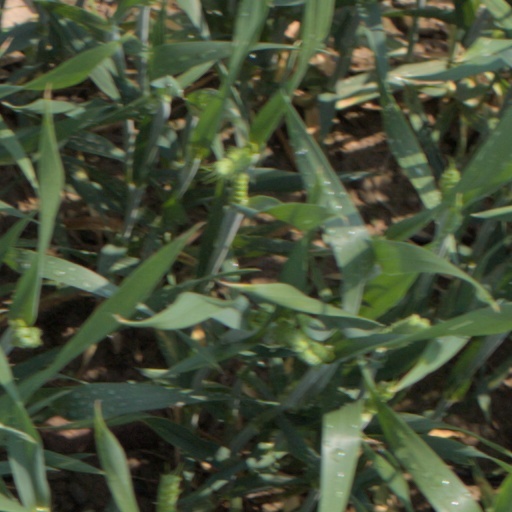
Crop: wheat